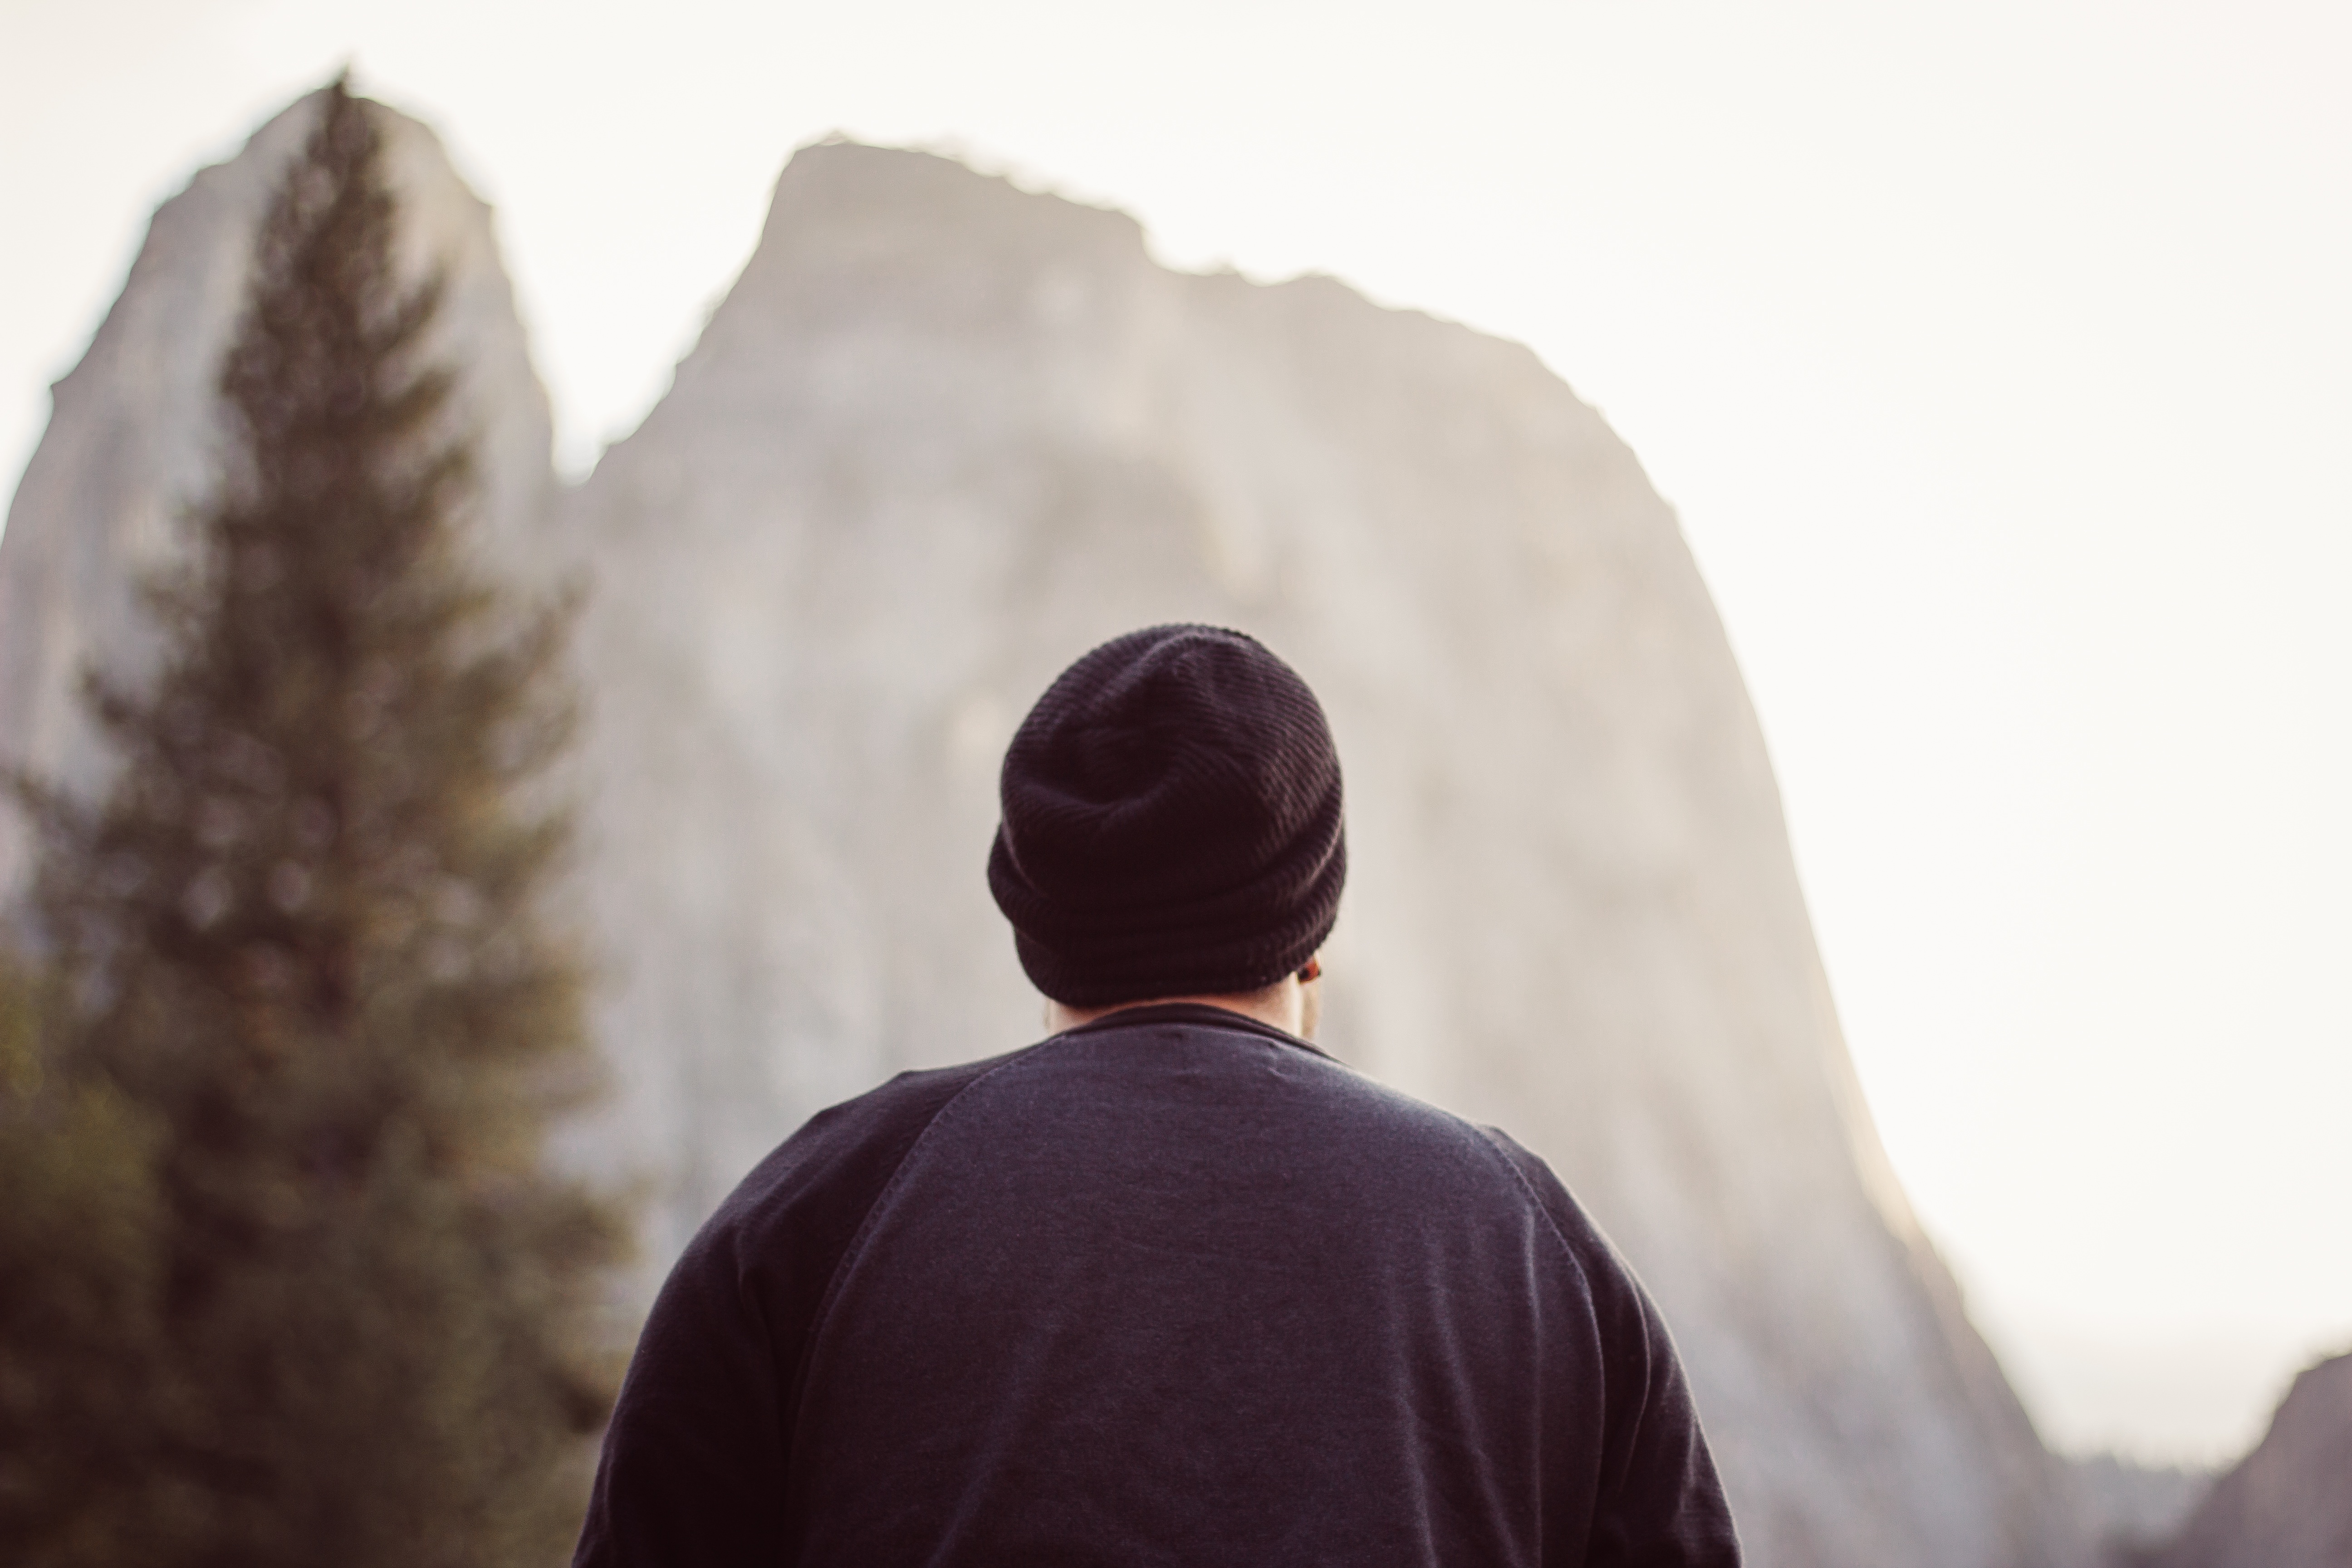
hand, man, person, mountain, snow, winter, white, photography, spring, hike, color, close up, temple, back, photograph, image